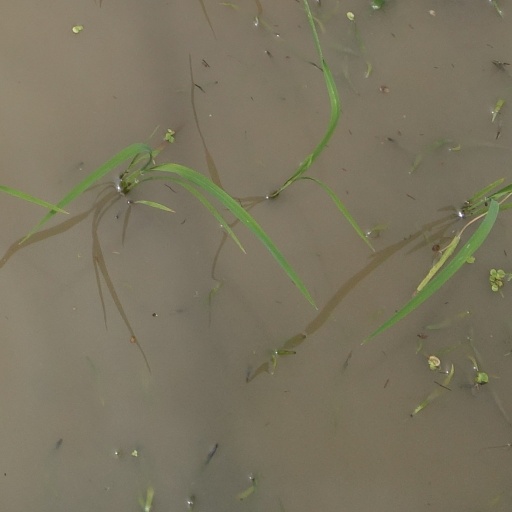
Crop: rice